Hide Mineshima

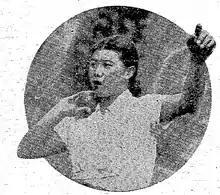

was a Japanese athlete. She competed in the women's discus throw at the 1936 Summer Olympics.